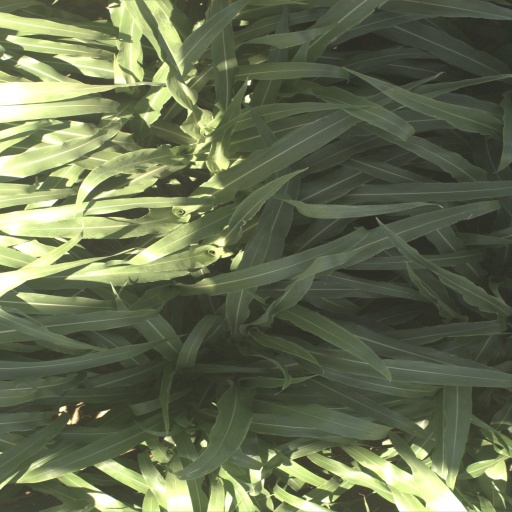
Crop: sorghum